Women in Taoism

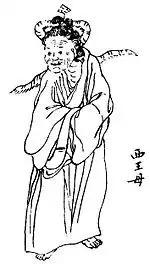
Queen Mother of the West illustration in the "Shanhaijing", Qing dynasty edition

The roles of women in Taoism (also spelled "Daoism" ) have differed from the traditional patriarchy over women in ancient and imperial China. Chinese women had special importance in some Taoist schools that recognized their transcendental abilities to communicate with deities, who frequently granted women with revealed texts and scriptures. Women first came to prominence in the Highest Clarity School, which was founded in the 4th century by a woman, Wei Huacun. The Tang dynasty (618–907) was a highpoint for the importance of Daoist women, when one-third of the Shangqing clergy were women, including many aristocratic Taoist nuns. The number of Taoist women decreased until the 12th century when the Complete Perfection School, which ordained Sun Bu'er as the only woman among its original disciples, put women in positions of power. In the 18th and 19th centuries, women Taoists practiced and discussed "nüdan" (女丹, "women's "neidan" inner alchemy"), involving gender-specific practices of breath meditation and visualization. Furthermore, Taoist divinities and cults have long traditions in China, for example, the Queen Mother of the West, the patron of "xian" immortality, He Xiangu, one of the Eight Immortals, and Mazu, the protectress of sailors and fishermen.